Home counties

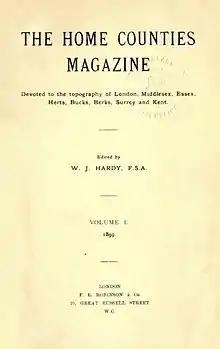
"The Home Counties Magazine", 1899, a magazine "of the "topography of London, Middlesex, Essex, Herts, Bucks, Berks, Surrey, and Kent"

The earliest use of the term cited in the "Oxford English Dictionary" is from 1695. Charles Davenant, in "An Essay upon Ways and Means of Supplying the War", wrote, "The Eleven Home Counties, which are thought in Land Taxes to pay more than their proportion, viz. "Surry" with "Southwark", "Hertfordshire", "Bedfordshire", "Cambridgeshire", "Kent", "Essex", "Norfolk", and "Suffolk", "Berks", "Bucks", and "Oxfordshire"."